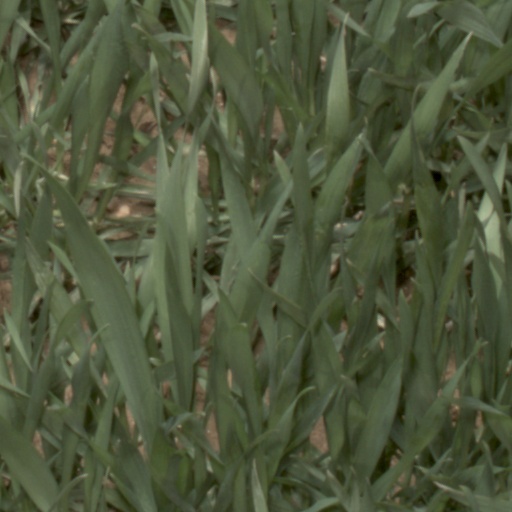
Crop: wheat